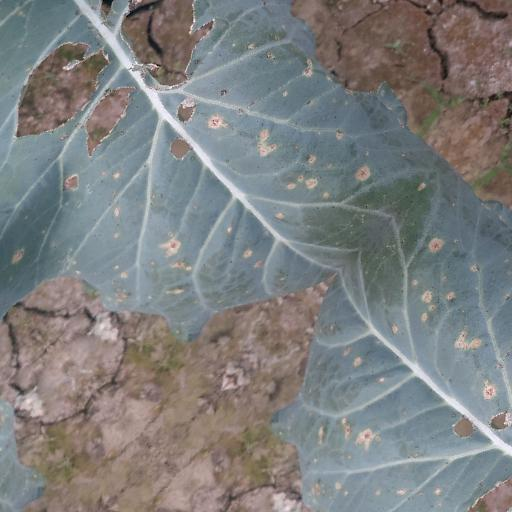
Label: Black Rot